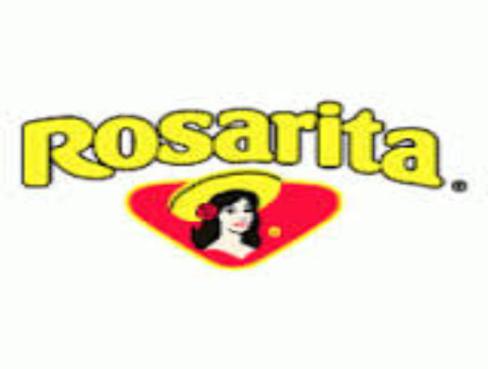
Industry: Food